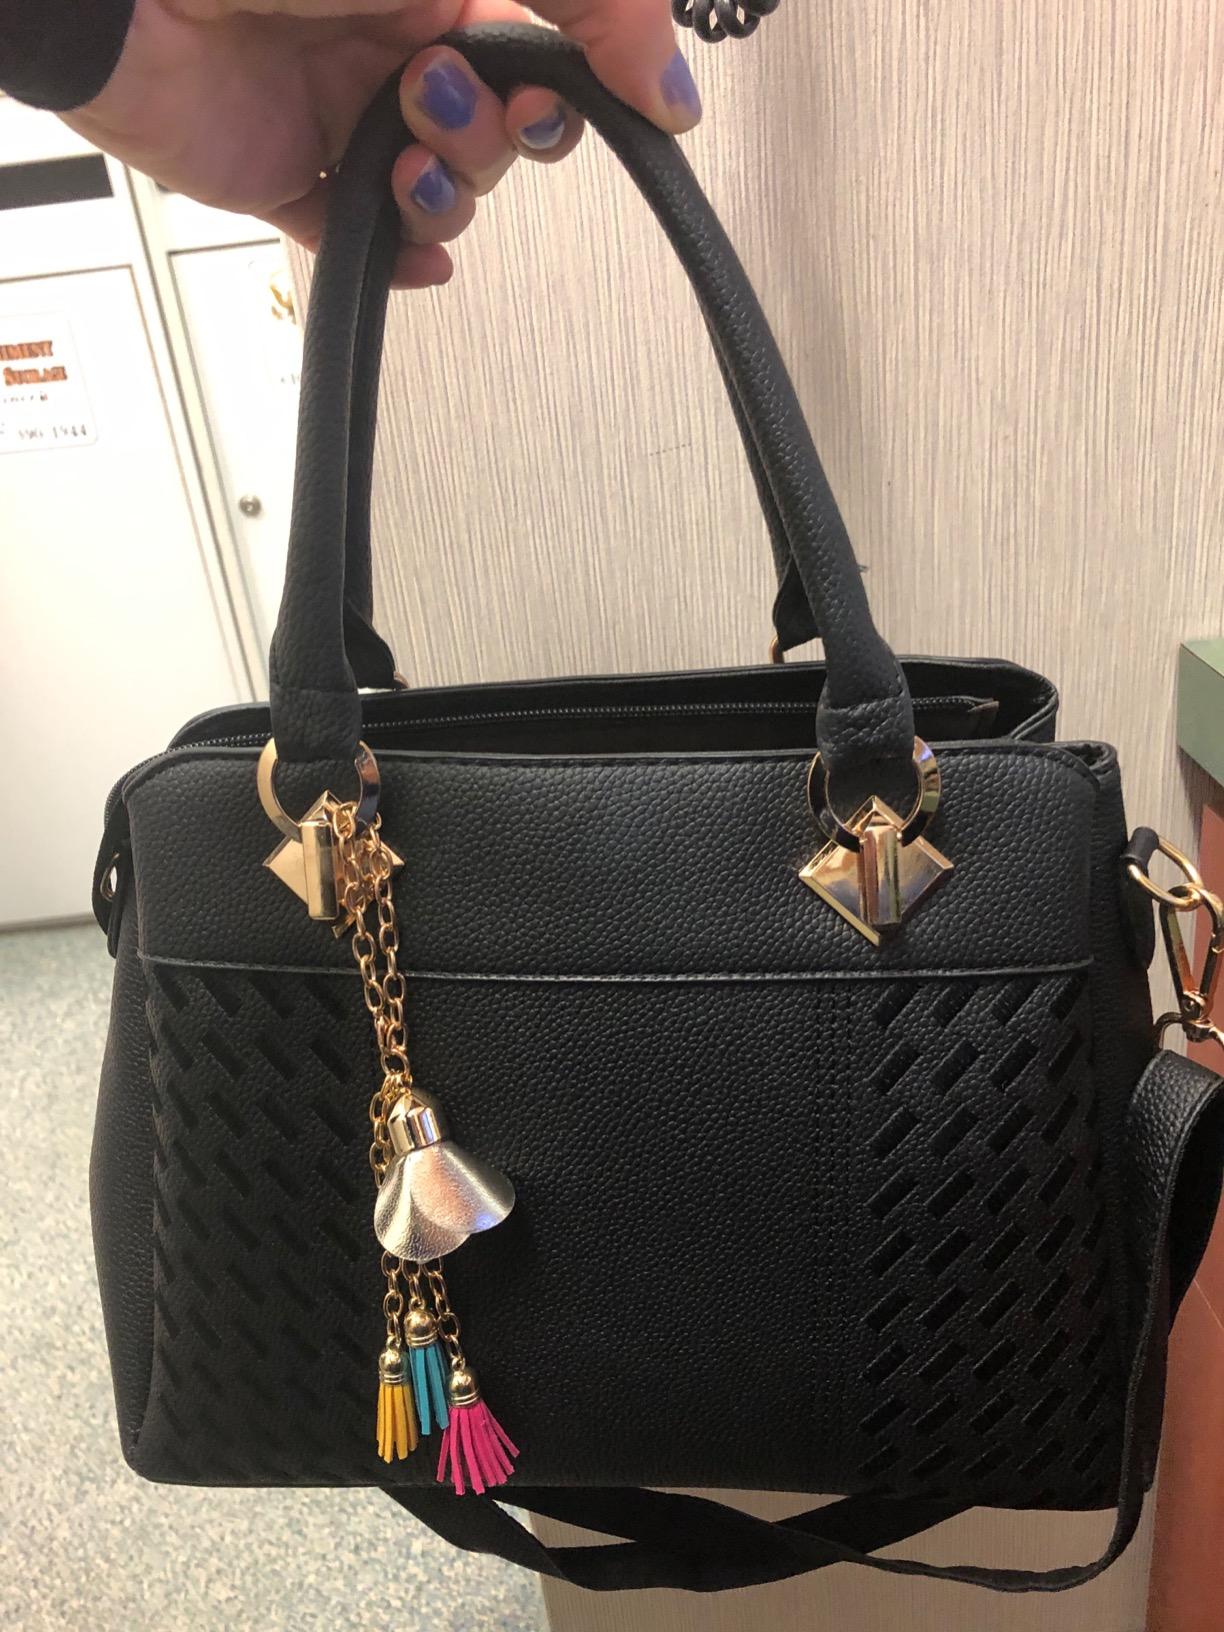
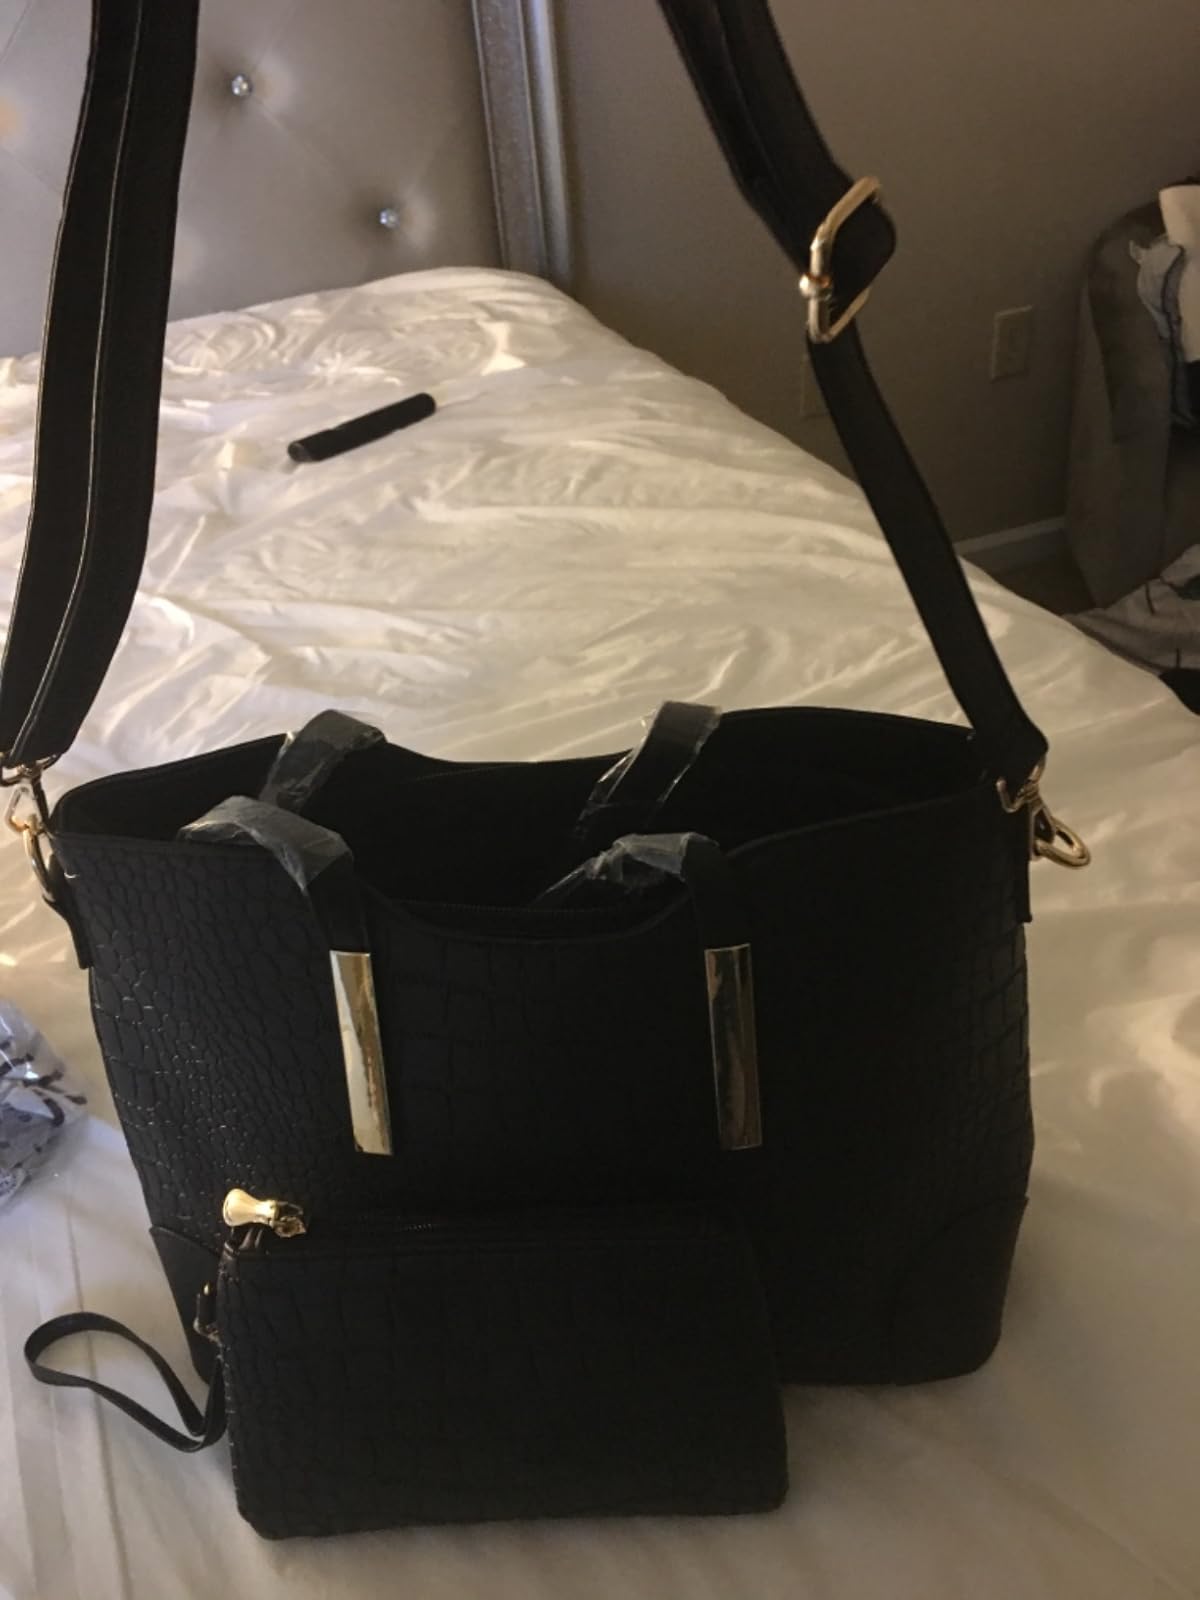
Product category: accessories_handbag
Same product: no